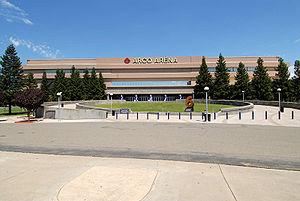
La Sleep Train Arena, anciennement ARCO Arena et Power Balance Pavilion, est une salle omnisports sponsorisée par la marque The Sleep Train et située au nord de la ville de Sacramento, en Californie.